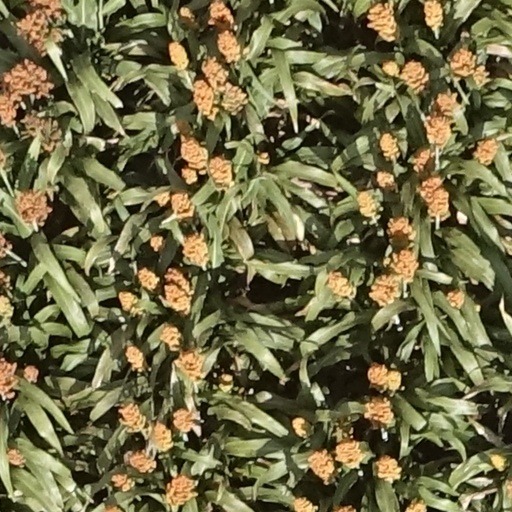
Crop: sorghum